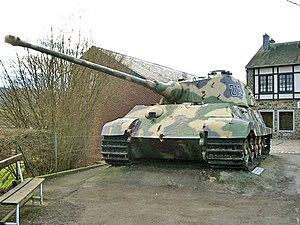
La Waffen-SS était la branche militaire de la Schutzstaffel, dont elle constitua l'une des composantes les plus importantes avec la SS générale, le service de sécurité et les unités à tête de mort.
Le Panzerkampfwagen VI Königstiger ou Sd.Kfz. 182 Panzer VI Ausf. B Tiger II, surnommé Königstiger, est un char d'assaut allemand de la Seconde Guerre mondiale.
Joachim Peiper, né le 30 janvier 1915 à Berlin et officiellement mort le 14 juillet 1976 à Traves en France, est un militaire allemand, officier de la division blindée 1ʳᵉ division SS Leibstandarte Adolf Hitler.